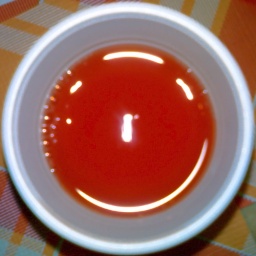
A camera phone snap of a glass of delicious grapefruit juice in our hotel at the breakfast!